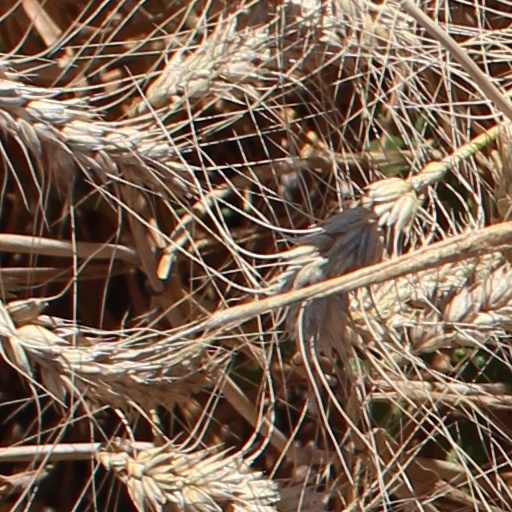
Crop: wheat